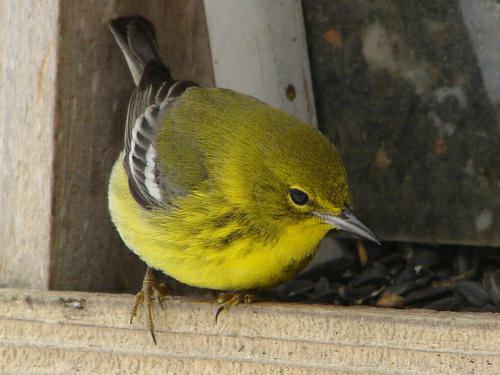
A photo of a pine warbler